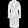
Label: Coat